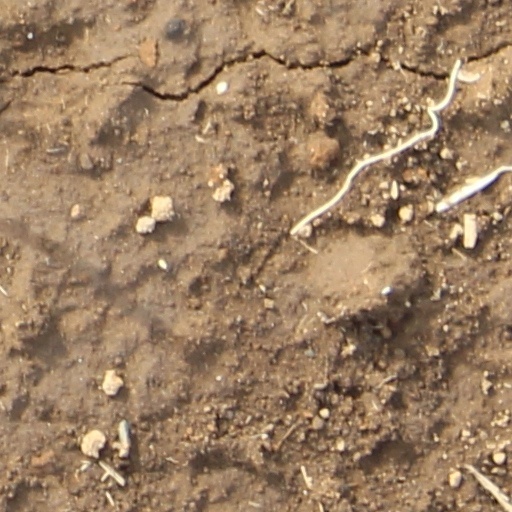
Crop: wheat